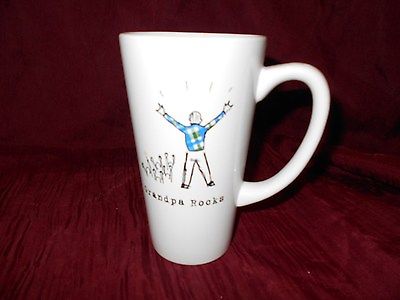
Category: mug